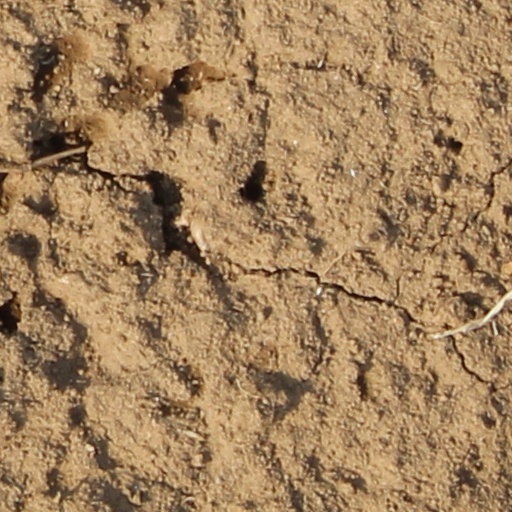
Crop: wheat